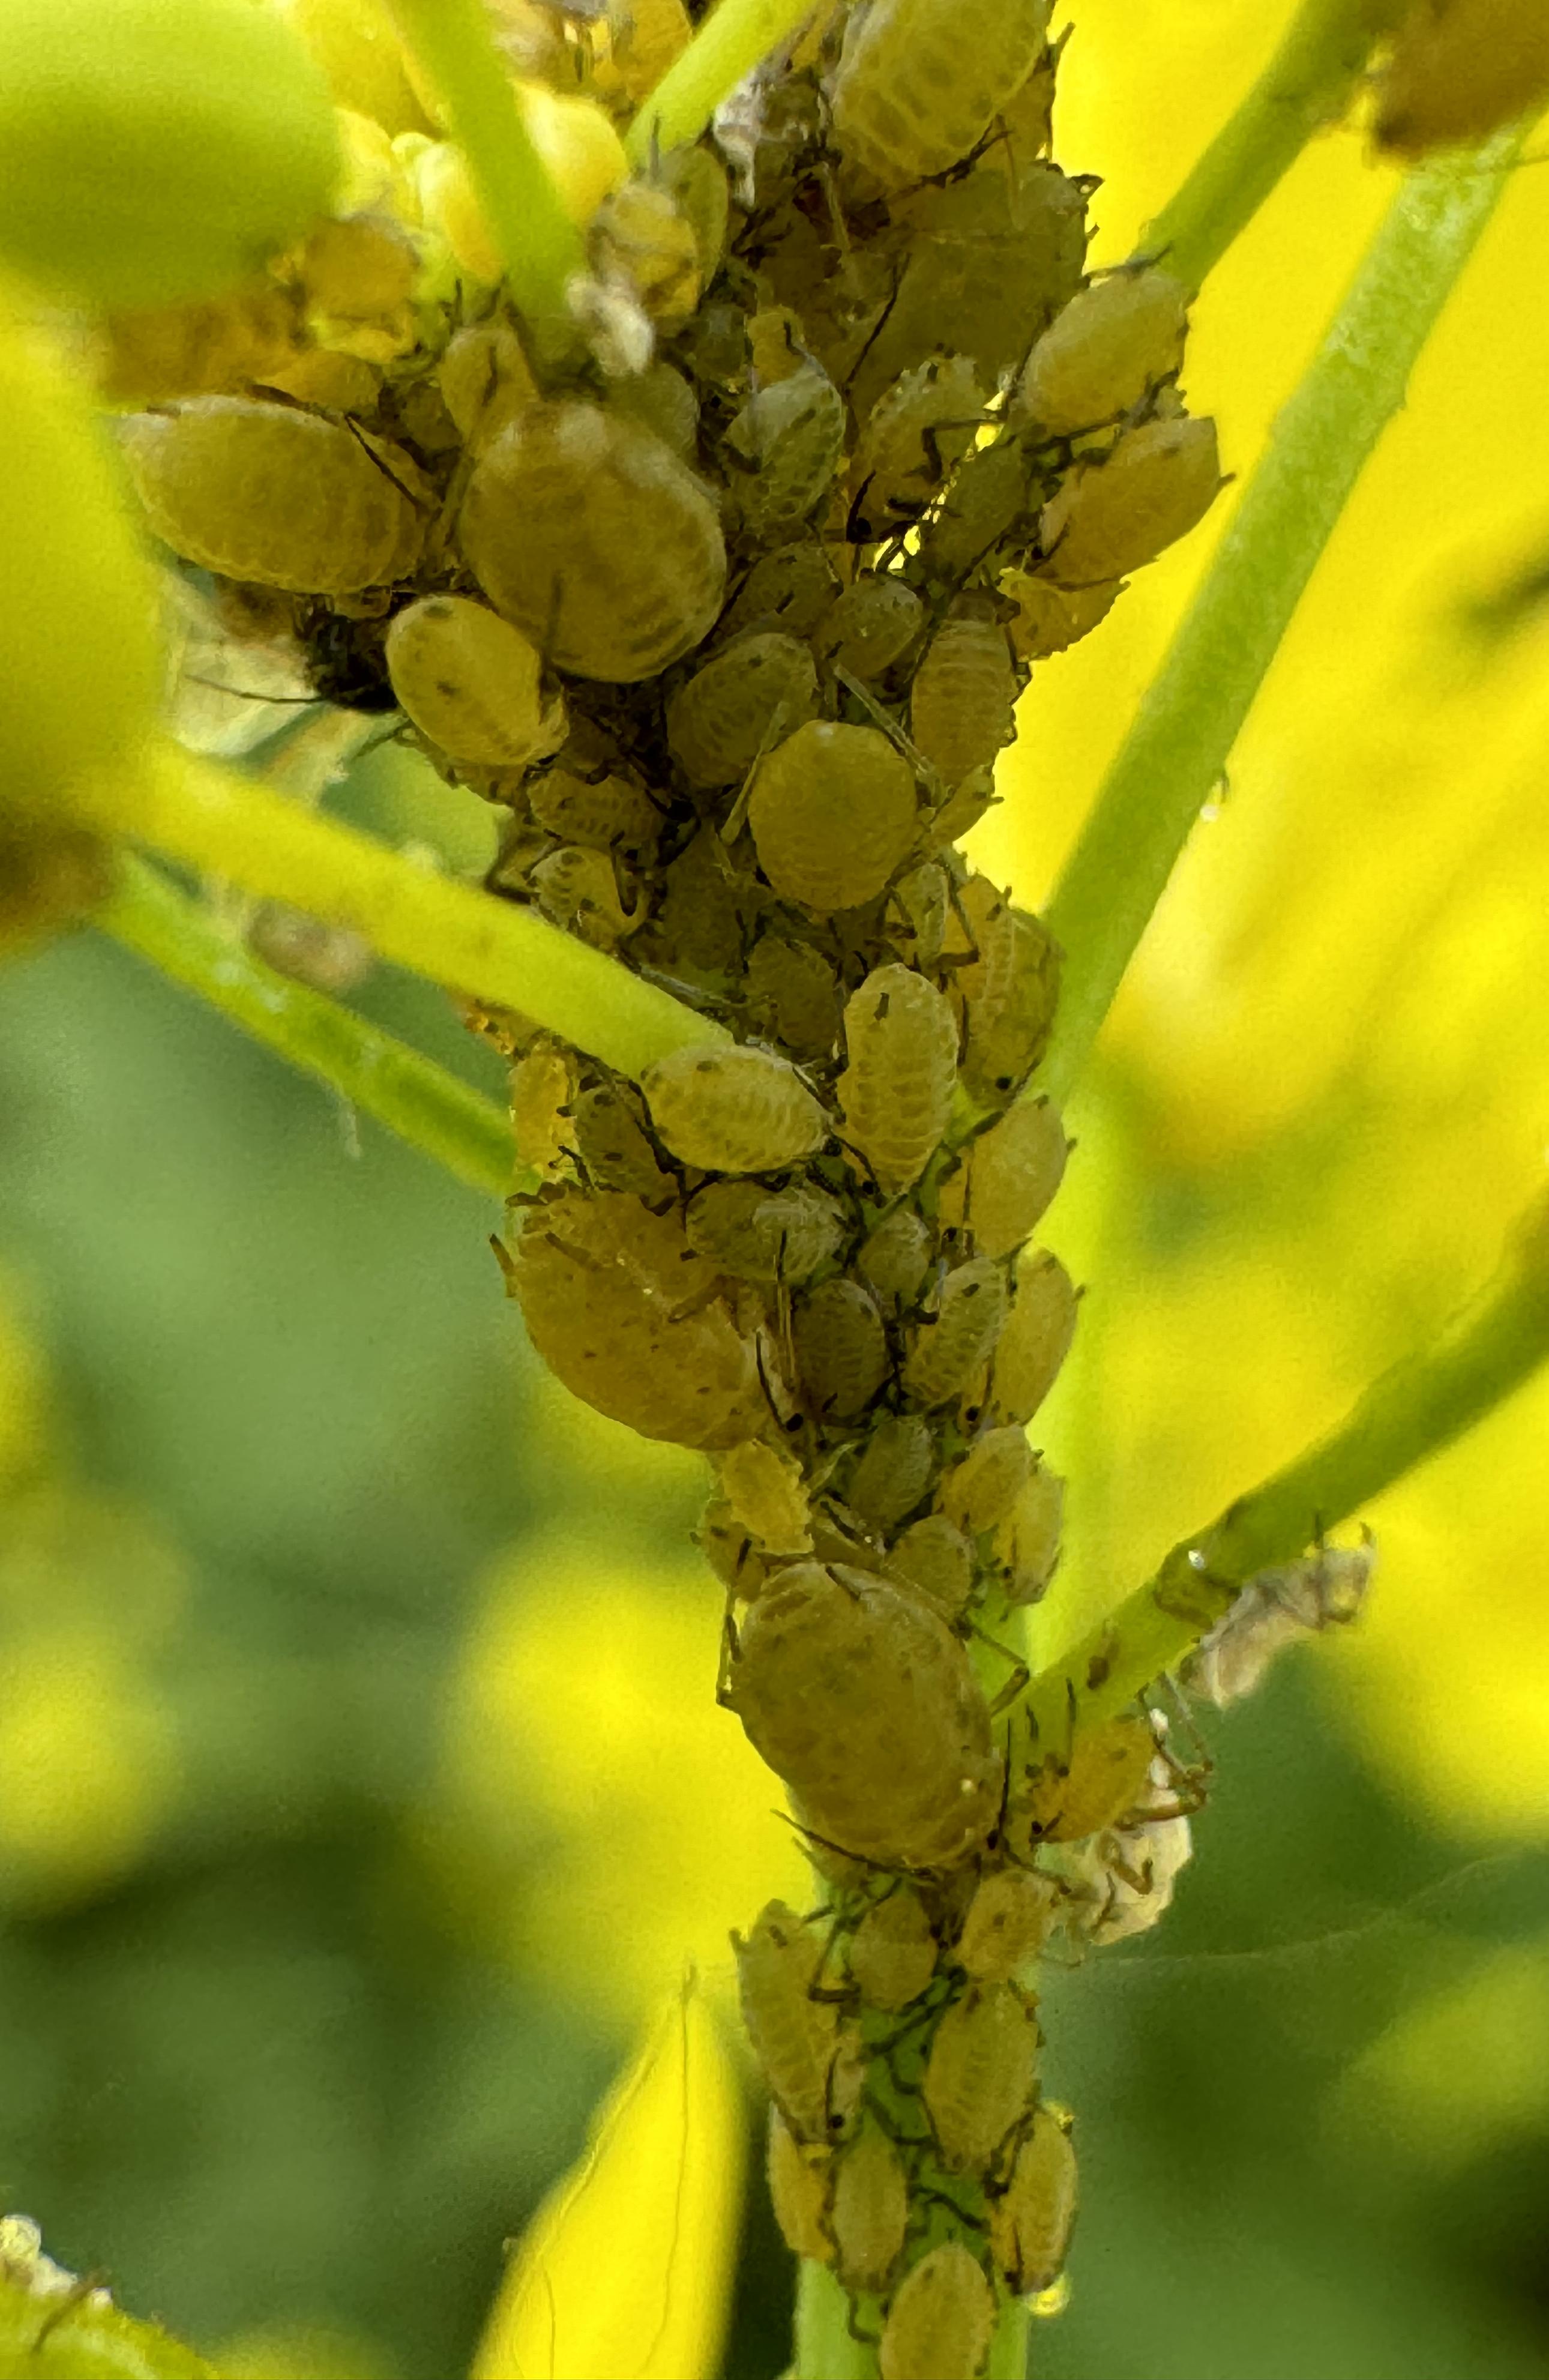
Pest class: turnip_aphid